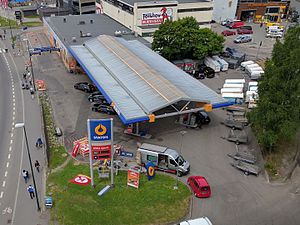
Circle K
Omprofilering af en Statoil-tankstation til Circle K i 2016
Circle K er en kæde af fødevarebutikker og tankstationer, som drives af det canadiske Alimentation Couche-Tard. Kæden er repræsenteret i mange lande, primært i Nordamerika og Asien. Siden 2016 findes Circle K også i Danmark, efter at Alimentation Couche-Tard købte Statoils tankstationer i Skandinavien og omdøbte disse til Circle K.